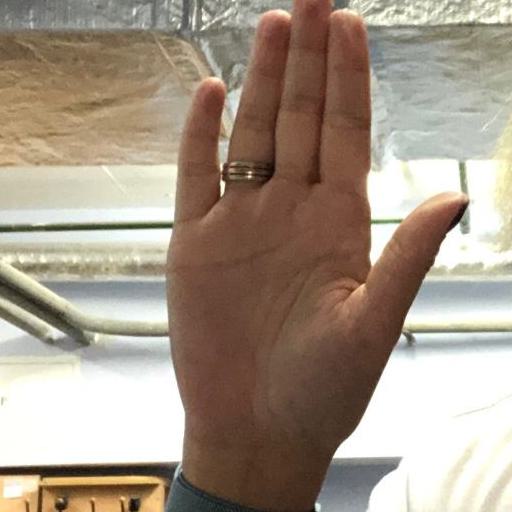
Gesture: stop